Jeb Ivey

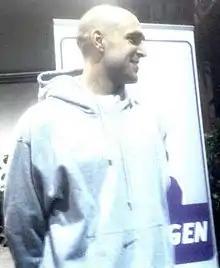
Ivey in 2008

Jeb Mikel Ivey (born November 7, 1980) is an American former professional basketball player. He won the Icelandic championship twice, with Njarðvík in 2006, and with Snæfell in 2010. He also won the Finnish championship twice with Nilan Bisons Loimaa in 2012 and 2013 where he was named the Korisliiga Finals MVP both times.